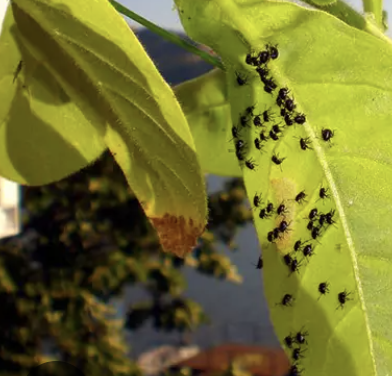
Label: sooty_mold